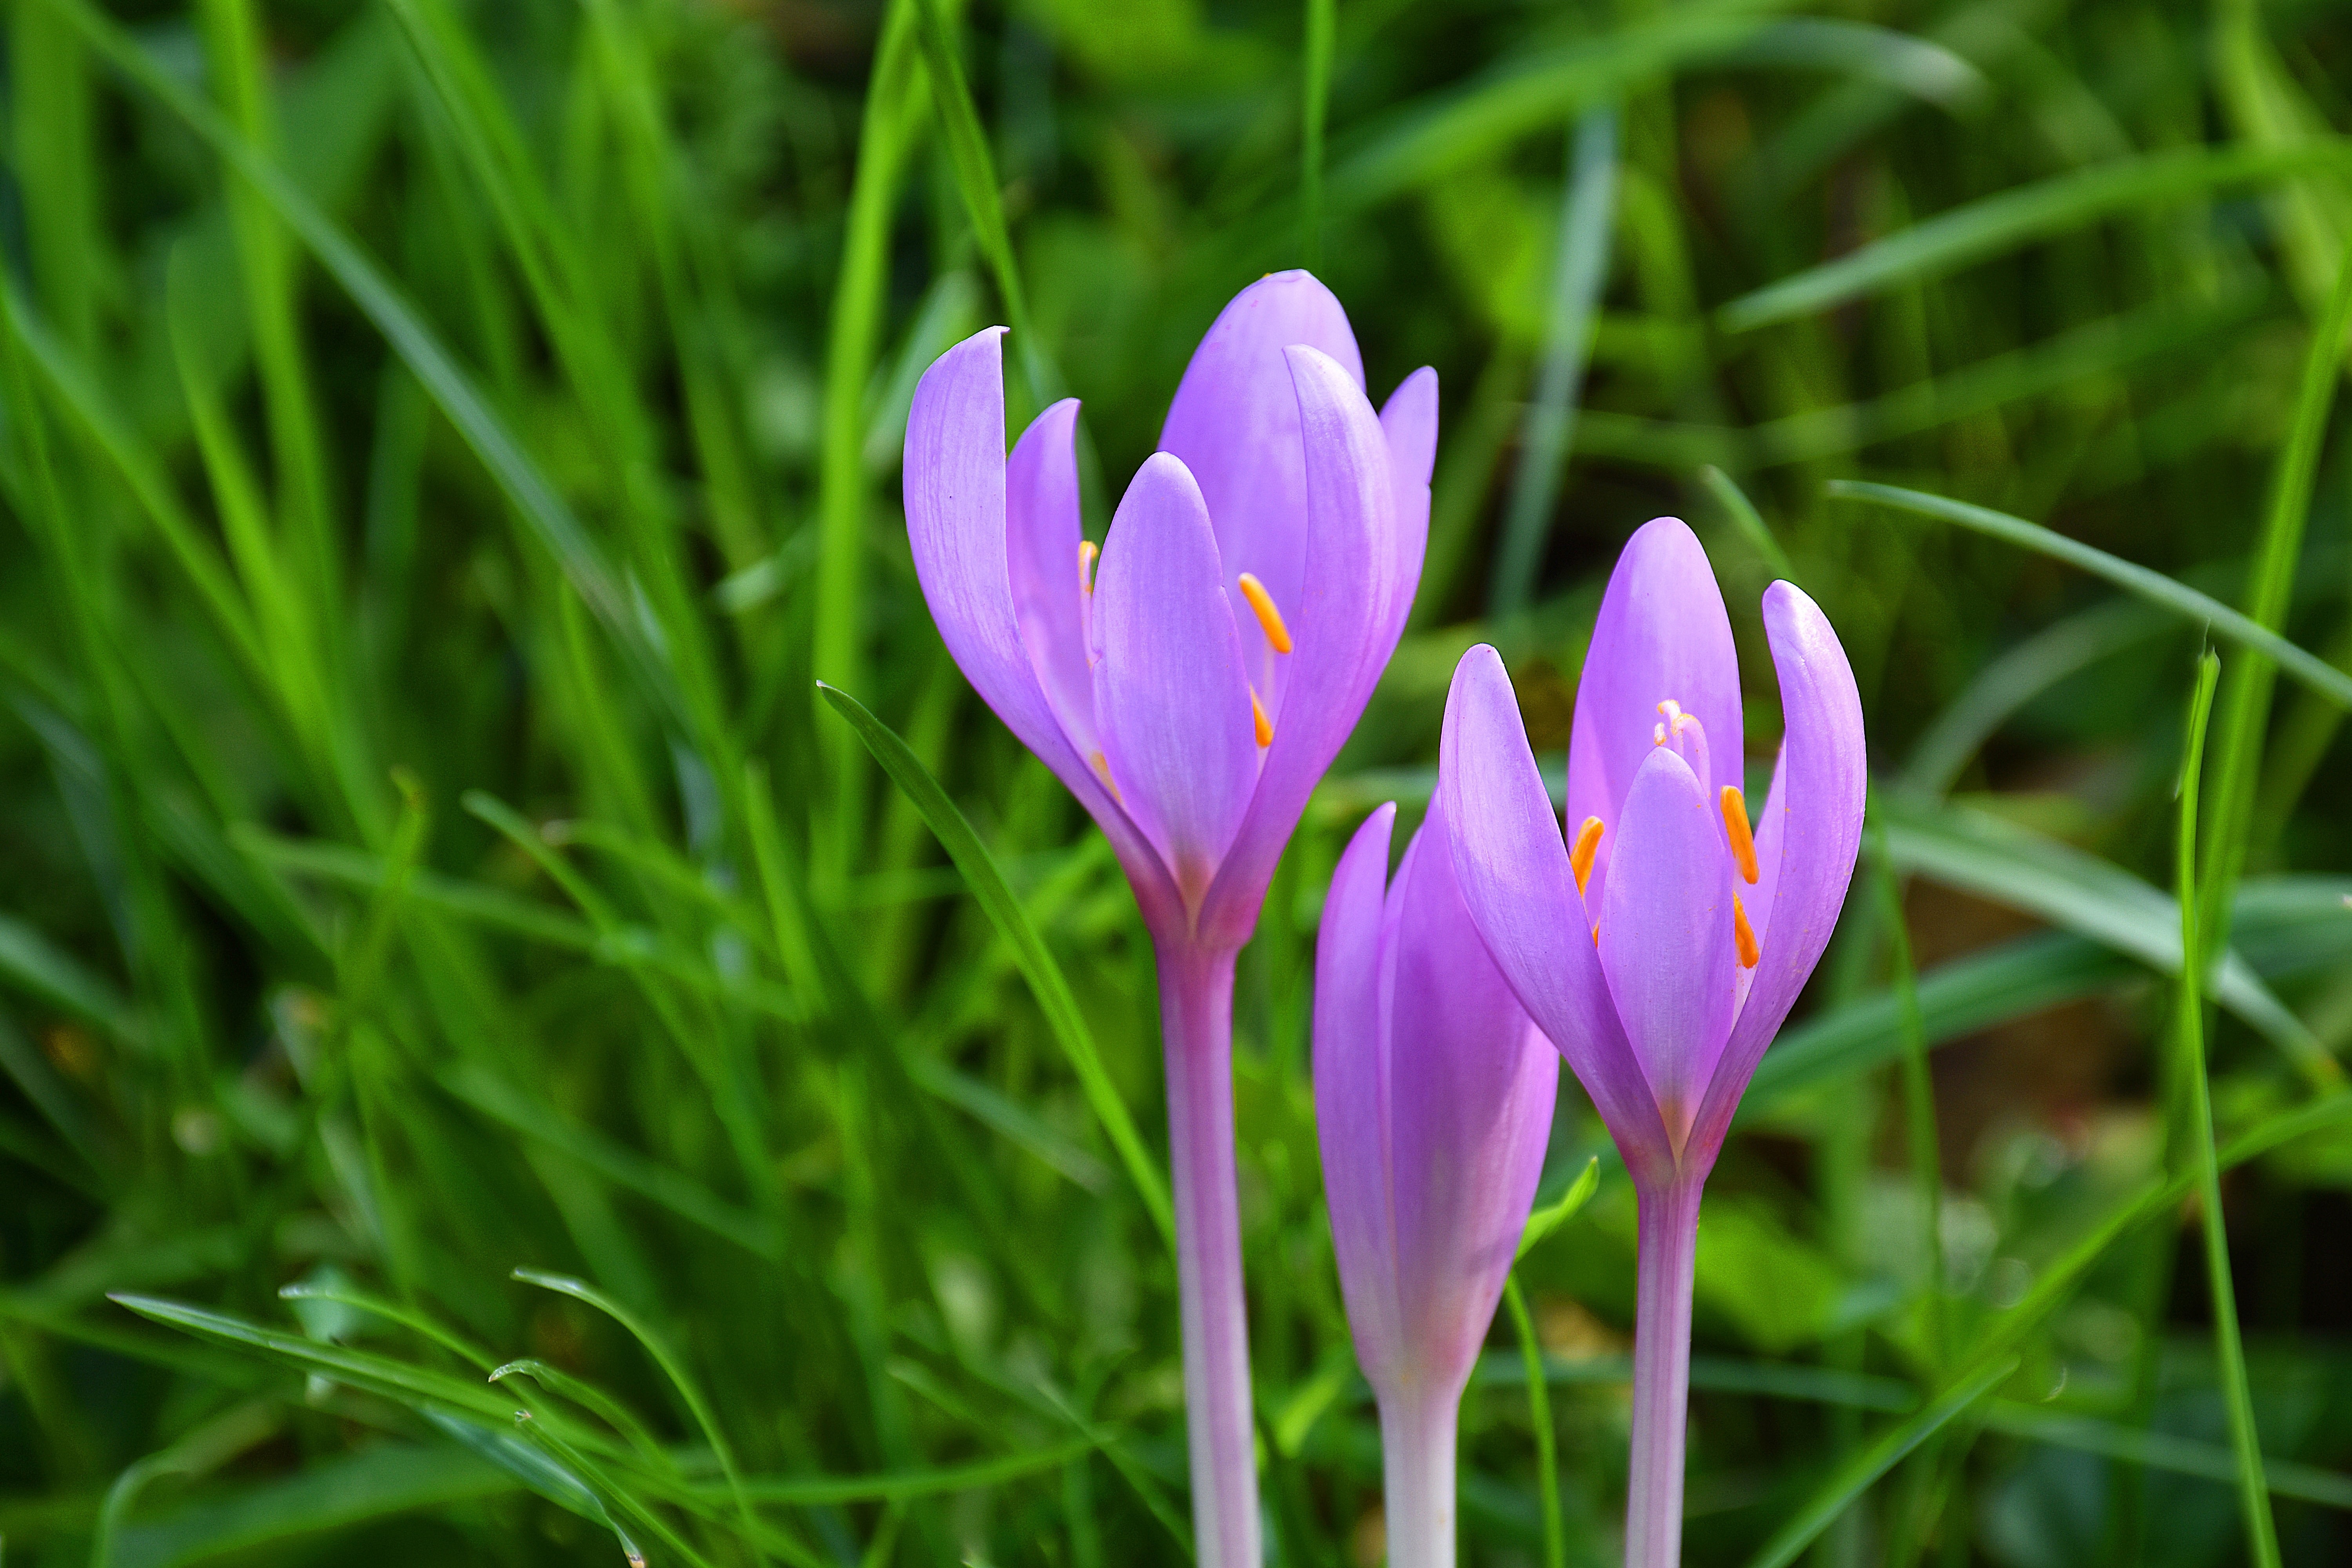
nature, grass, blossom, plant, meadow, flower, purple, petal, bloom, gift, autumn, botany, flora, wildflower, violet, toxic, crocus, herbstzeitlose, macro photography, flowering plant, colchicum autumnale, poisonous plant, autumn crocus, naked lady, time lots greenhouse, land plant, iris family, autumn timeless, colchicine, colchicaceae